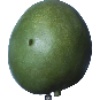
Label: Mango 1